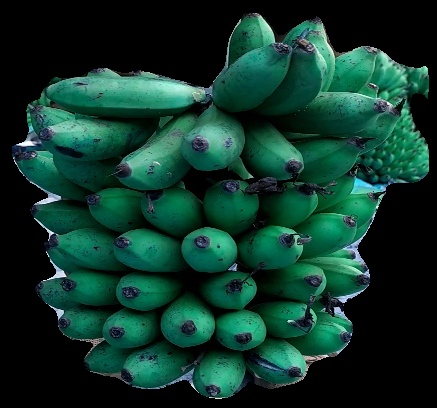
Variety: rasbale
Grade: grade3